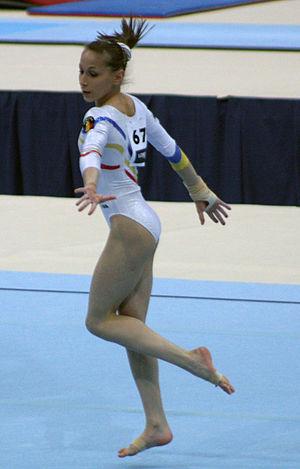
Diana Maria Chelaru, née le 15 août 1993 à Oneşti, est une gymnaste artistique roumaine.